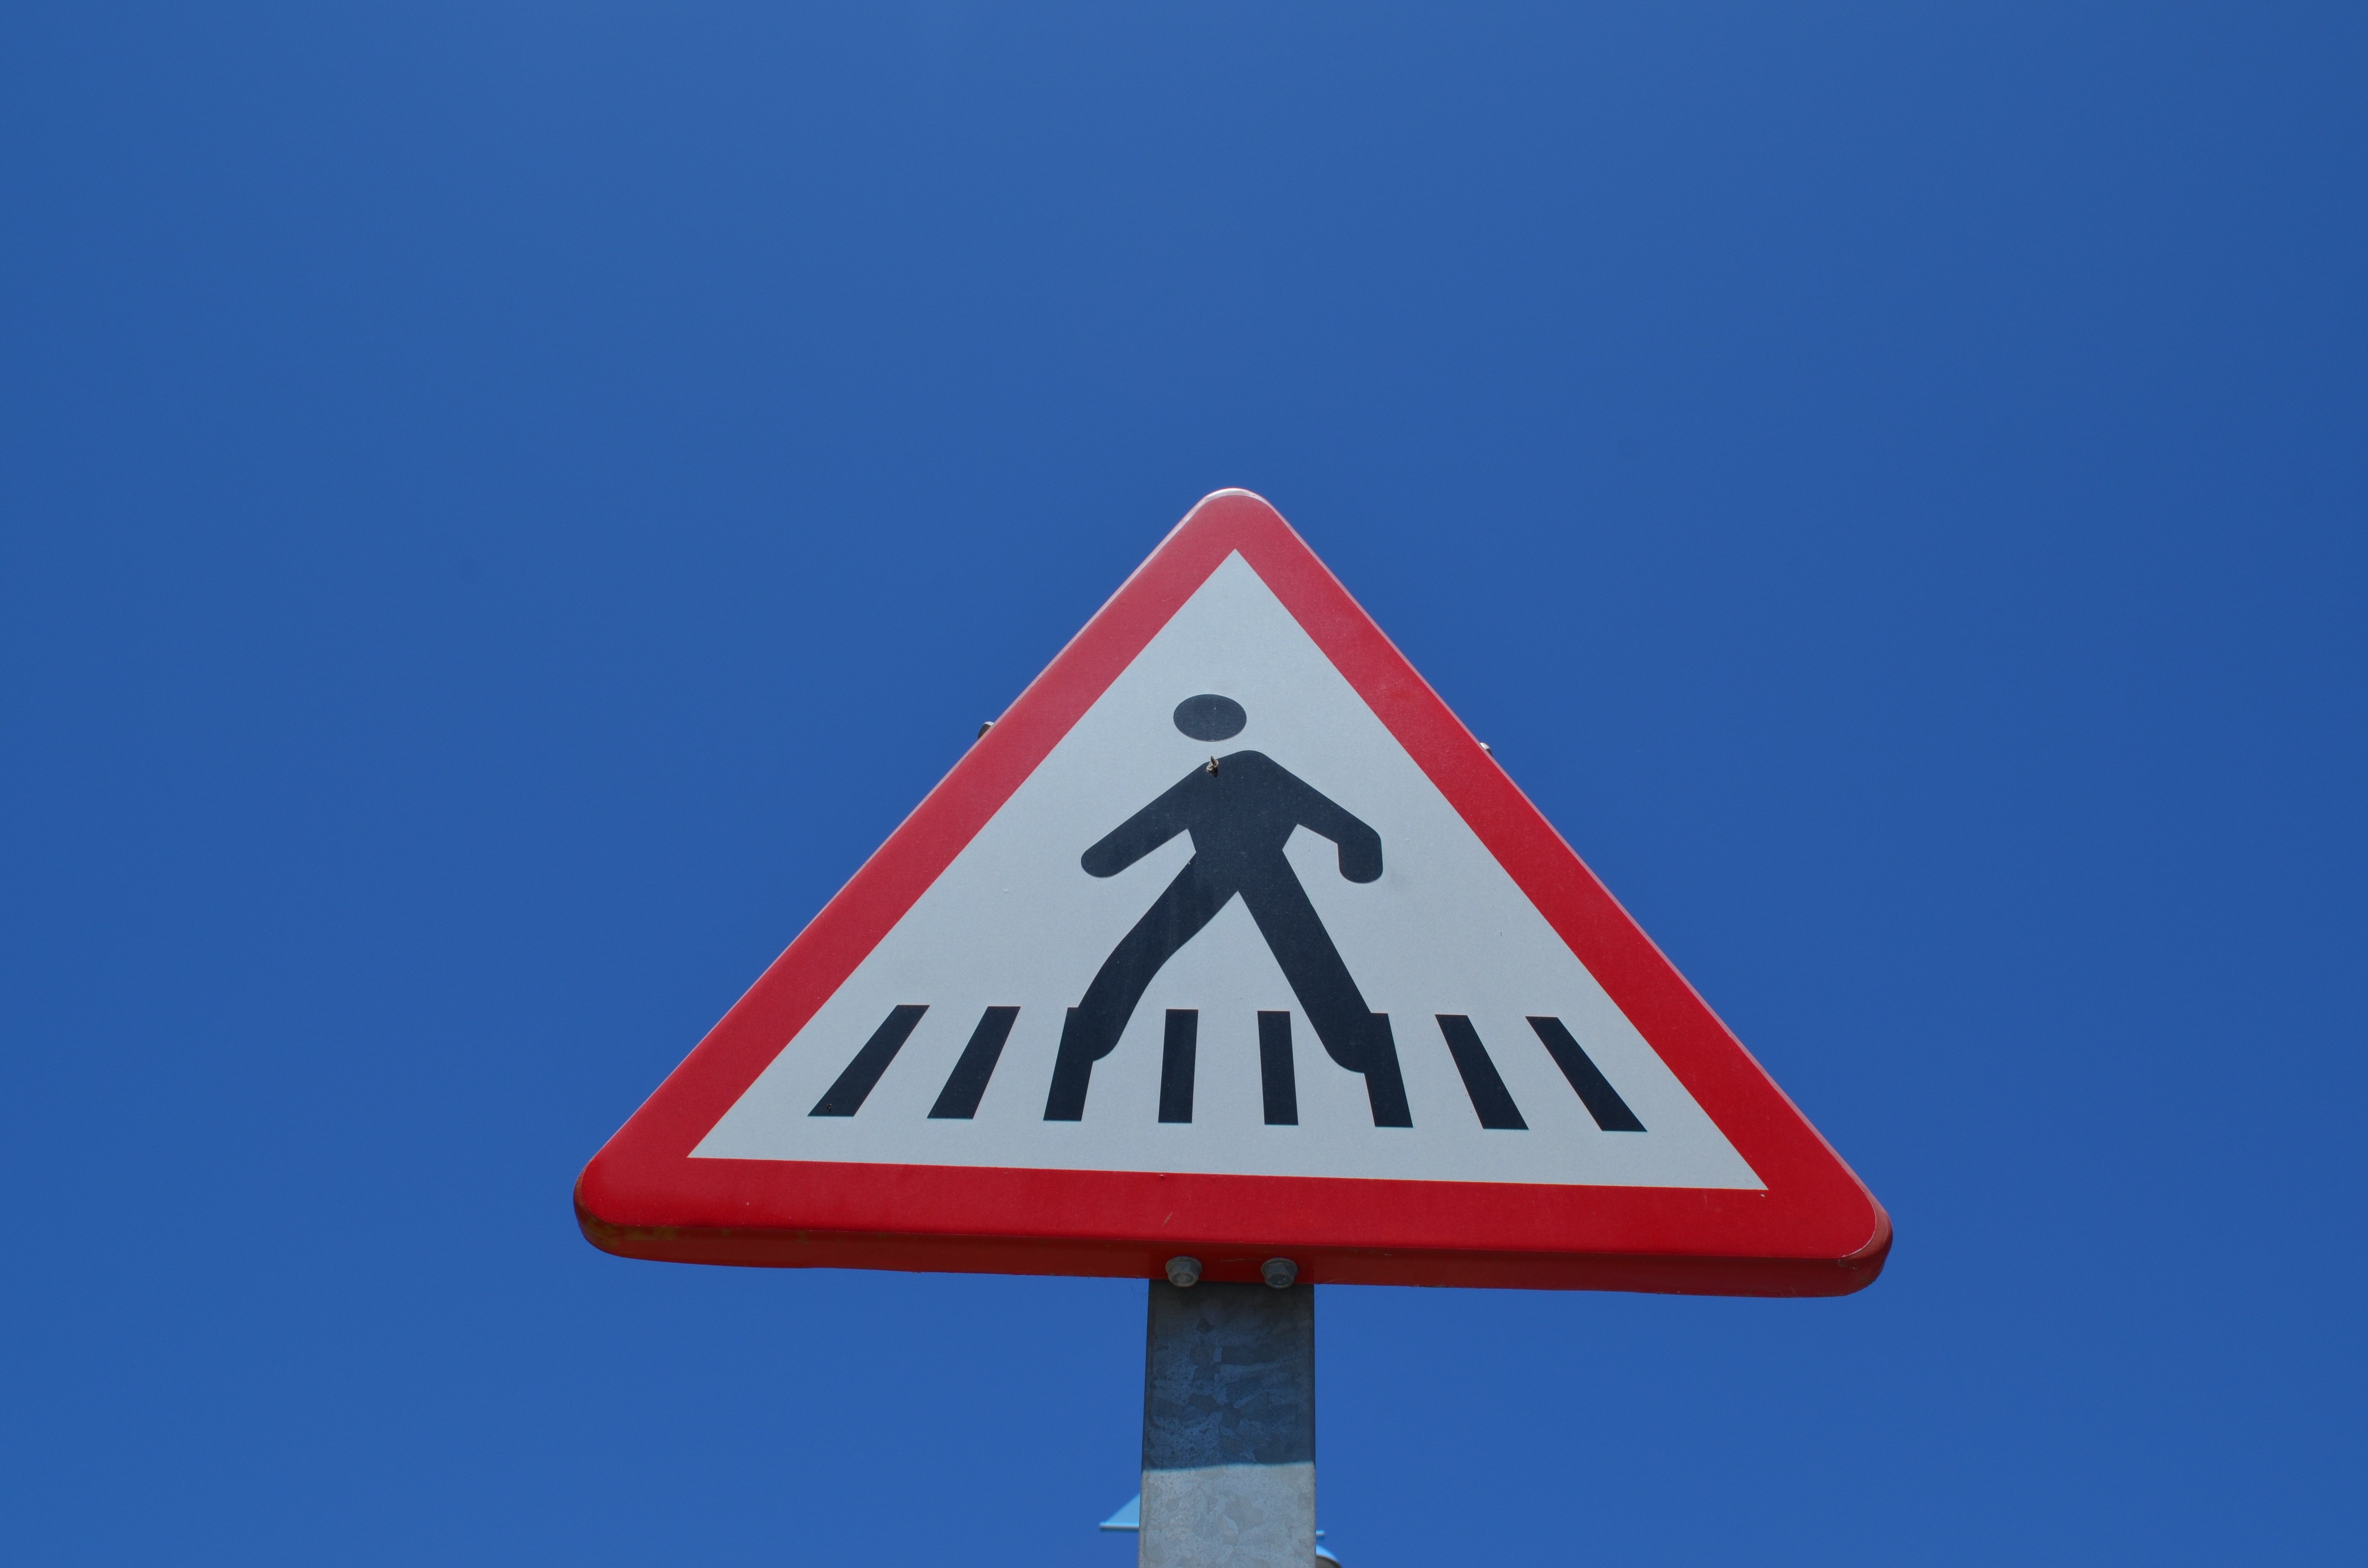
pedestrian, number, sign, street sign, signage, stop sign, font, illustration, shield, zebra crossing, traffic sign